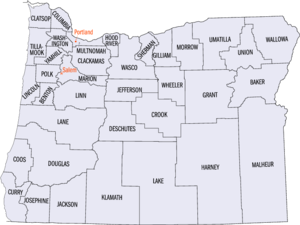
L'État américain de l'Oregon est actuellement divisé en 36